Jade's Crossing

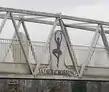
The crossing includes the silhouette of a ballerina.

In 2000, Jade Hobbs was eight years old, and lived with her parents Paul and Caroline and four siblings. They had been complaining about the traffic for some time, and had led a campaign to persuade Kent County Council to install a footbridge.